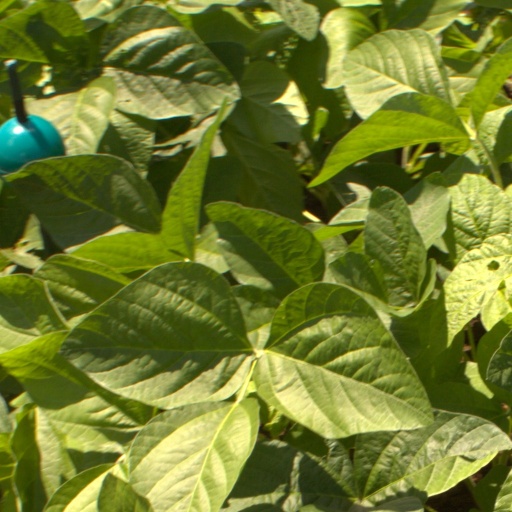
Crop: soybean